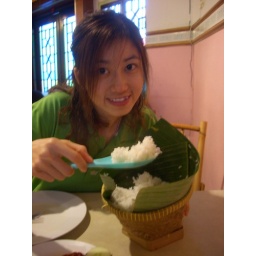
The rice was served in a basket lined with banana leaves..rice was fragrant..and it went well with those spicy dishes.yummy~~~